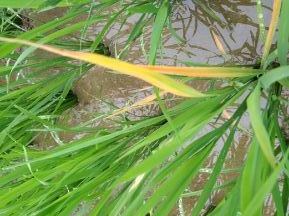
Disease: Tungro